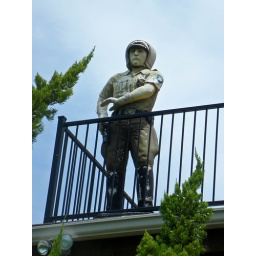
photos taken from our lake house search begining in richard chamberlain lake in texas.